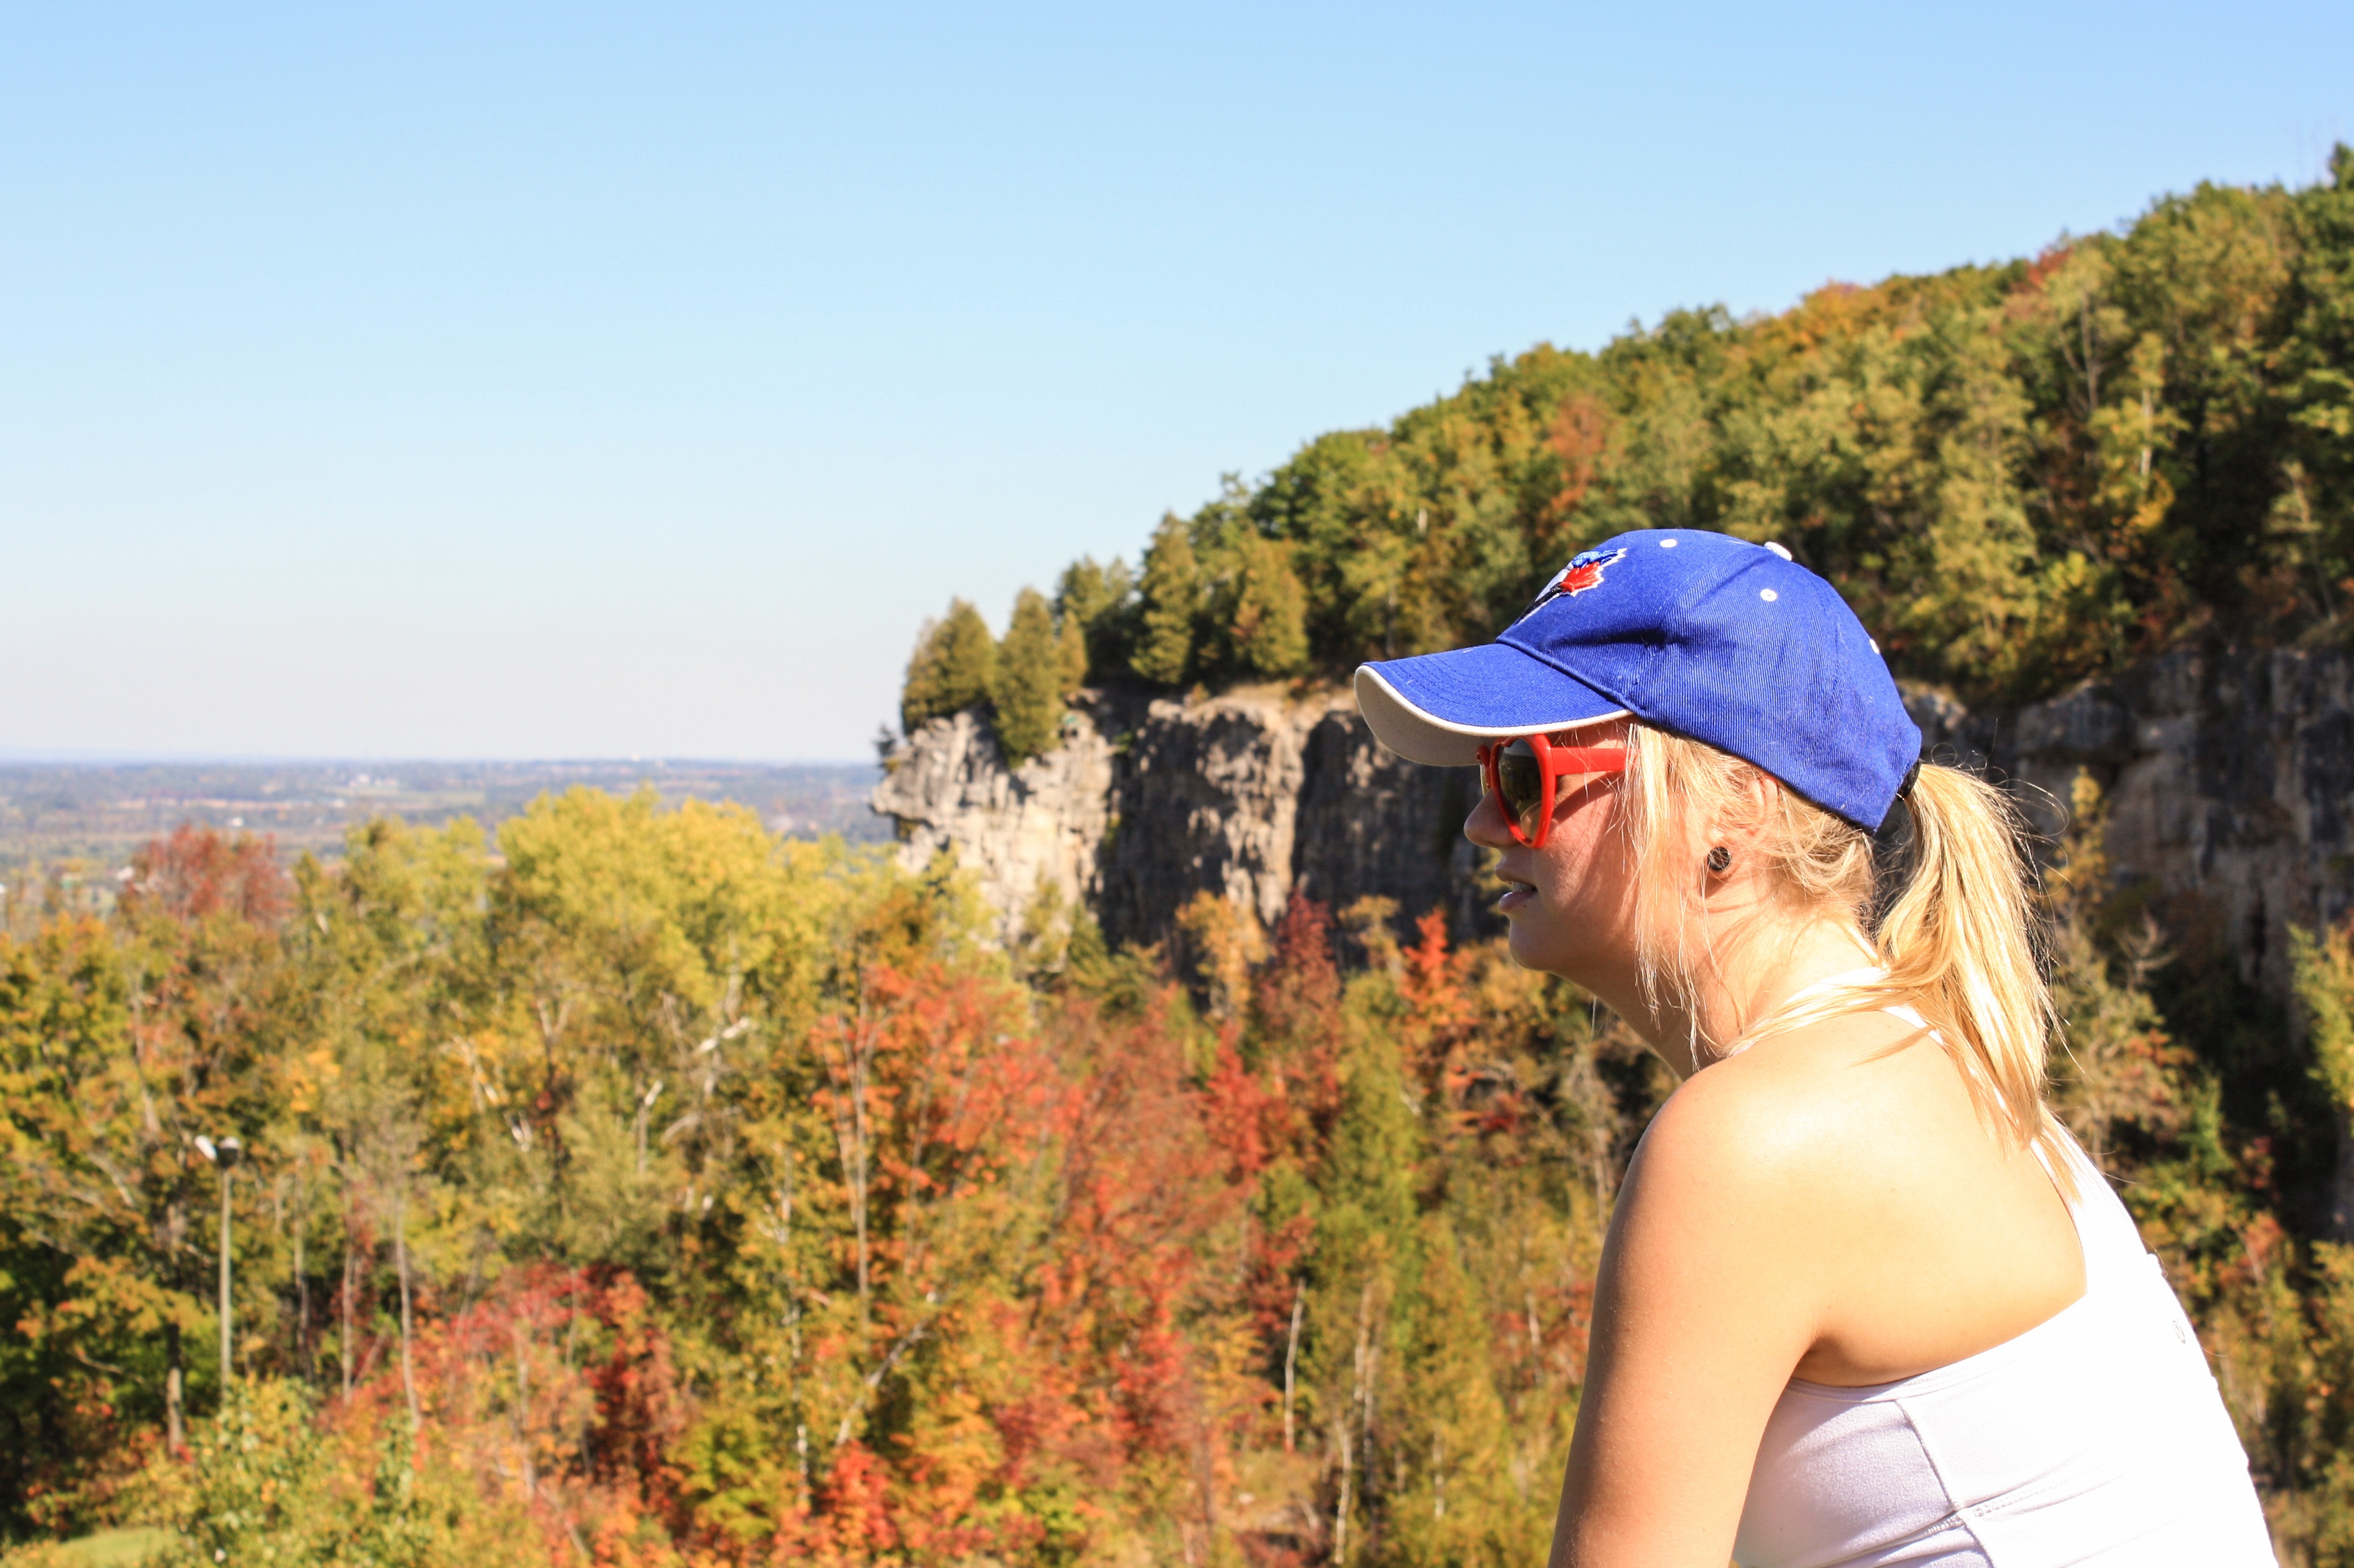
landscape, tree, nature, outdoor, walking, girl, hiking, adventure, vacation, travel, recreation, hiker, autumn, agriculture, season, sunny, sports, sunglasses, active, kelso